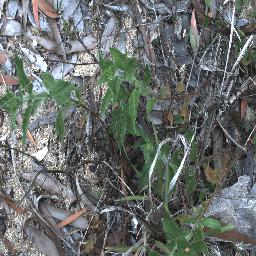
Label: siam_weed